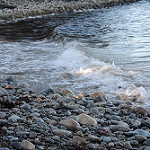
Label: sea